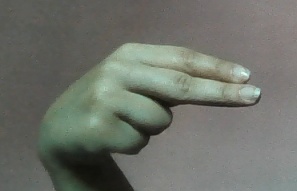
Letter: ain